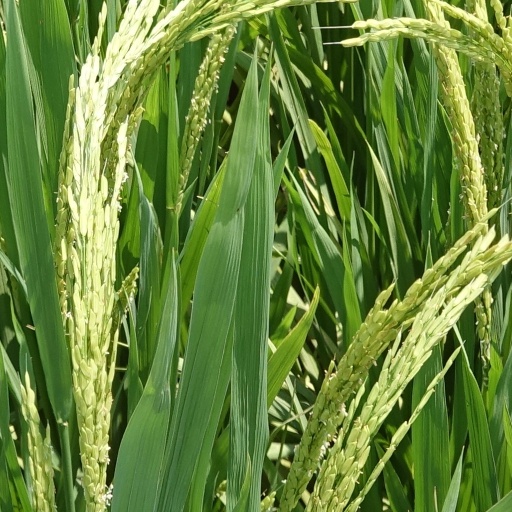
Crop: rice